Magnis (Carvoran)

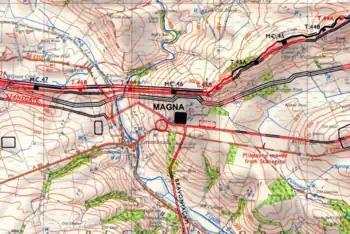
Magna plan from OS 1964 Map

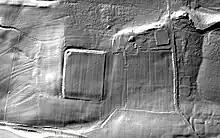
Magna lidar scan

Magnis or Magna was a Roman fort near Hadrian's Wall in northern Britain. Its ruins are now known as and are located near Carvoran, Northumberland, in northern England. It was built on the Stanegate frontier and Roman road, linking Coria (Corbridge) in the east to Luguvalium (Carlisle) in the west, before the building of Hadrian's Wall.